Michael Howard

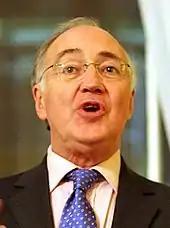
Howard in 2010

Howard was appointed a Conservative life peer in the 2010 Dissolution Honours with the title of Baron Howard of Lympne, of Lympne in the County of Kent. On 20 July 2010, he was formally introduced into the House of Lords by past colleague Norman Lamont, and attended Questions and debate later that day.